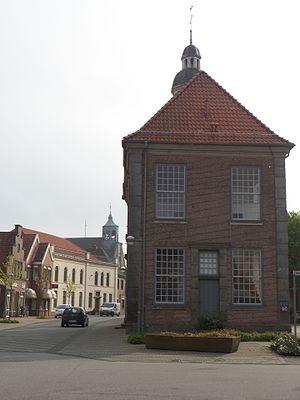
Neuenhaus est une ville allemande située dans de l'arrondissement du Comté de Bentheim, au sud-est de la Basse-Saxe, à la frontière avec les Pays-Bas.